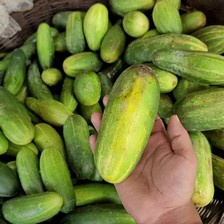
Label: cucumber